North Carolina General Assembly of 1780–1781

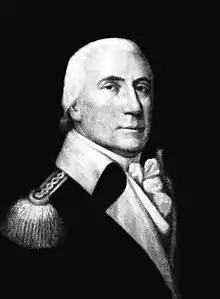
Sen. Alexander Martin

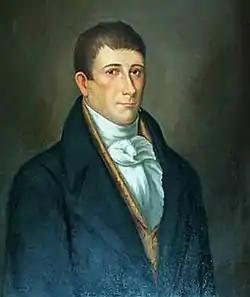
Sen. Benjamin Williams

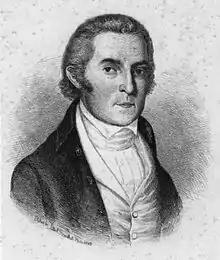
Rep Willie Jones

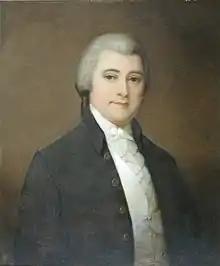
Rep. William Blount

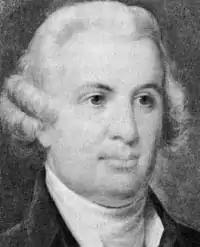
Rep. William Hooper

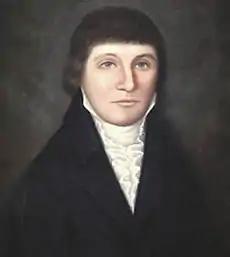
Sen. Richard Caswell

New counties created in 1779 included Franklin County, Gates County, Lincoln County, Montgomery County, Randolph County, Richmond County, Rutherford County, Warren County, and Wayne County. Bute County and Tryon County were abolished in 1779. There were no new counties created in 1780 or 1781. There was at least a Senator or one Representative from each county and district.